Roy S. Benson

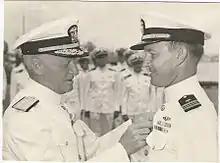
Lt. Commander Roy S. Benson of the USS "Trigger" receives his second Navy Cross from Admiral Chester W. Nimitz

Benson received a Letter of Commendation, with authorization to wear the Commendation Ribbon, for his role as executive officer and navigator on the USS "Nautilus" during the Battle of Midway. The "Nautilus" also received the Presidential Unit Citation for this engagement. Benson was promoted to lieutenant commander in 1942.